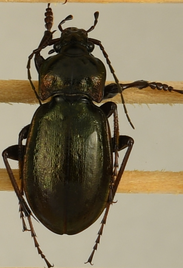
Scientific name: Carabus nemoralis
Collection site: Treehaven Site (TREE), plot TREE_006